Corydon Brown House

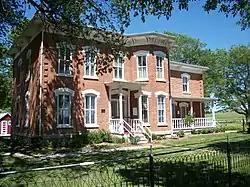

The Corydon Brown House is a house in Dakota City, Iowa, United States. It was listed on the National Register of Historic Places on November 14, 1978. Corydon Brown, the former owner of the house, was a miller, and the house was a social hub for many years.